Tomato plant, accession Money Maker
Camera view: tilt-top (135 deg); turntable rotation: 180 degrees
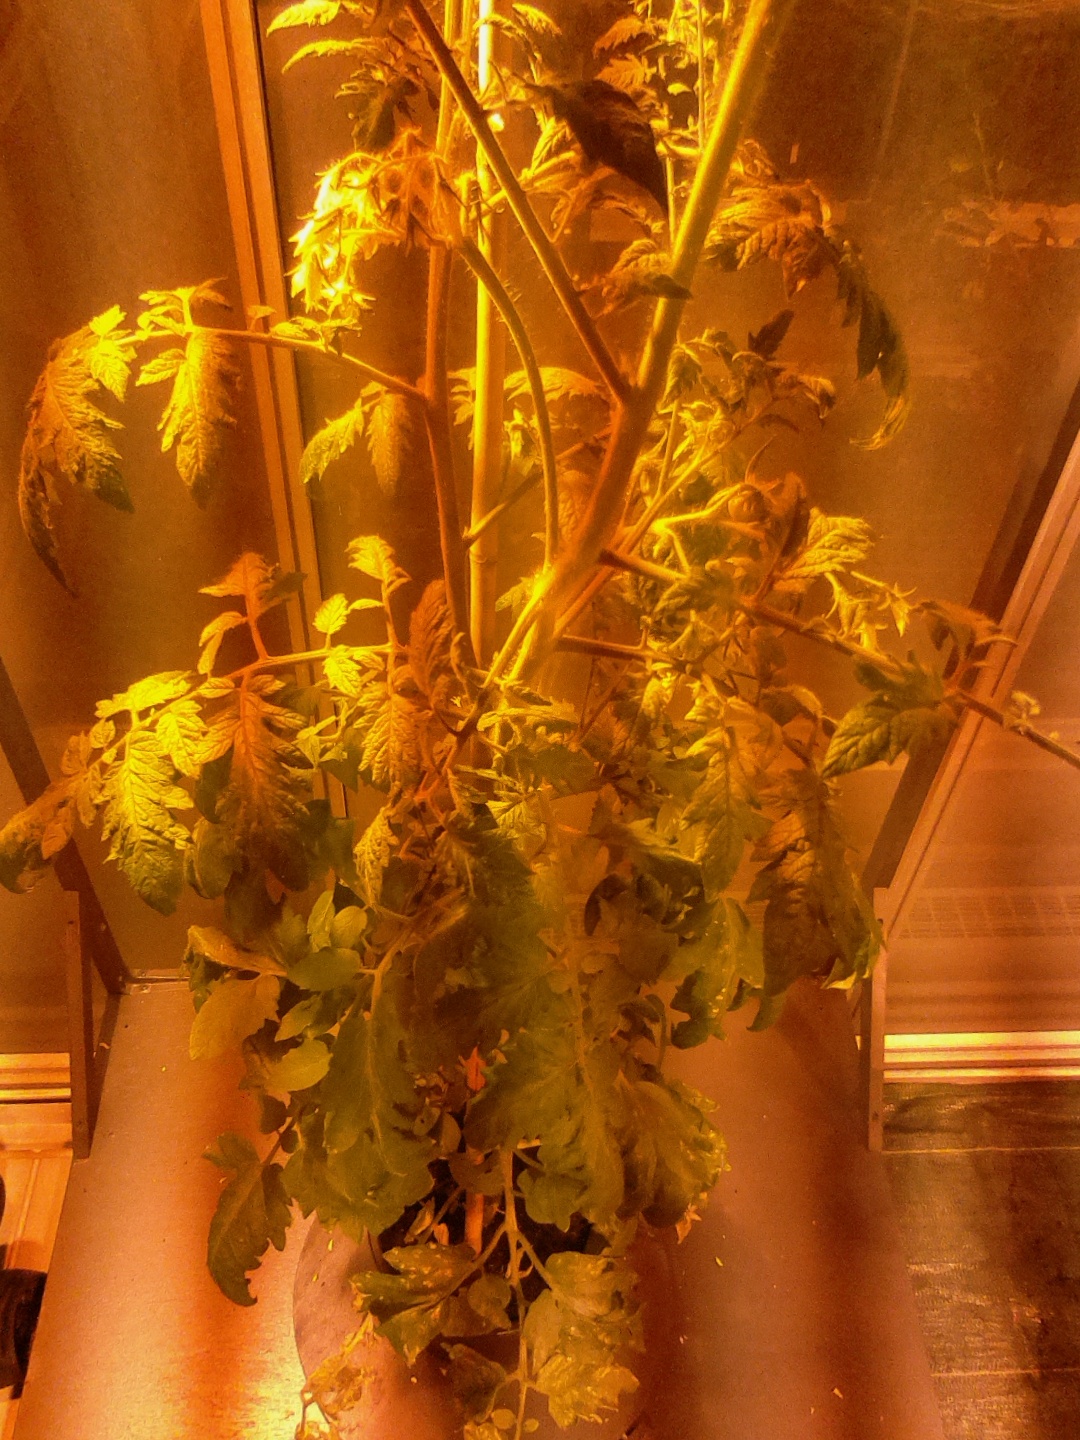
BBCH growth stage 72: 20%-30% of final fruit size